Weeb Ewbank

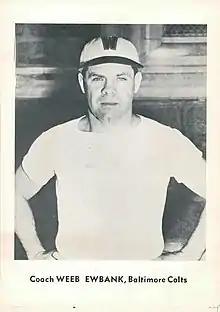

Wilbur Charles "Weeb" Ewbank (May 6, 1907 – November 17, 1998) was an American professional football coach. He led the Baltimore Colts to consecutive NFL championships in 1958 and 1959 and the New York Jets to victory in Super Bowl III in January 1969. He is the only coach to win a championship in both the National Football League (NFL) and American Football League (AFL).